Northrop P-61 Black Widow

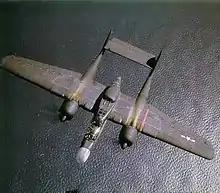
The P-61's upper turret is visible on the fuselage between the wings.

Some alternative design features were investigated before finalization. Among them were: conversion to a single vertical stabilizer/rudder; the shifting of the nose and tail gun turrets to the top and bottom of the fuselage; and the incorporation of a second gunner.